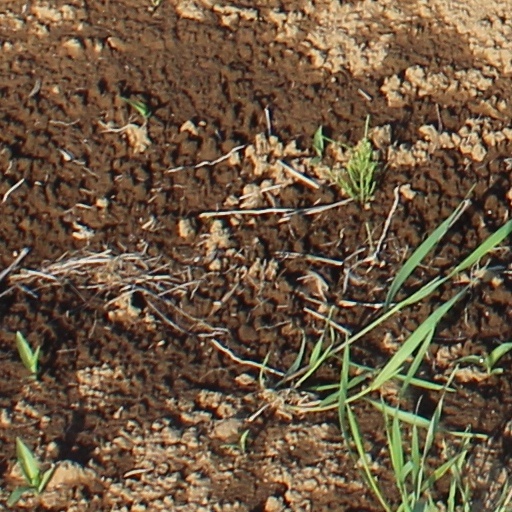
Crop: wheat